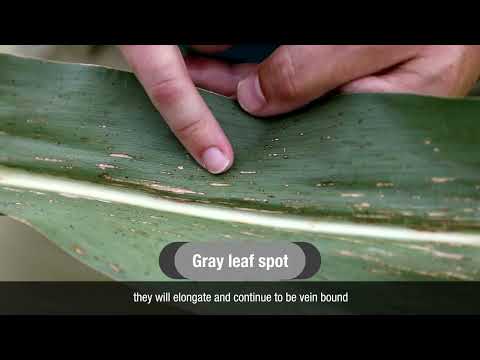
Plant: Corn
Disease: corn gray leaf spot